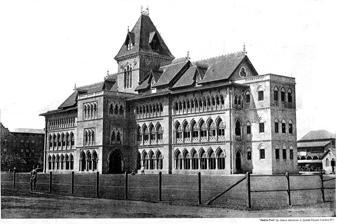
Building: Gokuldas Tejpal Hospital
Country: Unknown
Year built: 1875
Hospital building in 1888 Gokuldas Tejpal Hospital is a government of Maharashtra run free hospital in South Mumbai , India . It was built in 1875 thanks to the beneficence of Gokuldas Tejpal , a renowned Hindu businessman and philanthropist of Mumbai. Rustomjee Jamsetjee Jeejeebhoy offered £15,000 for the construction of a native hospital in 1865 if the government would put in £10,000. A financial crisis however led to Rustomjee being unable to follow it. Arthur Crawford helped obtain the £15,000 from Gokuldas Tejpal and getting the government to build it. The building work began on 10 May 1870 and was completed on 8 April 1874. The original building was designed in early English Gothic style by Colonel Fuller. It used blue basalt facings with arches of Kurla stone, was paved with Minton's tiles and roofing with Taylor's patent tiles. Columns made of Kurla stone with caps of Porebunder stone. The current Gokuldas Tejpal Hospital has its old and new buildings. A new hospital was being built to be privatised but the project ran into problems due to land ownership issues and is currently being contested with the building works being completely shut down. References